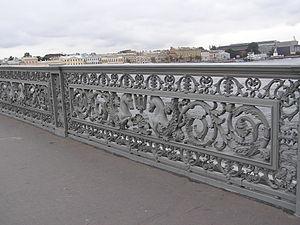
Le pont de l'Annonciation, plus connu sous son ancien nom de pont du Lieutenant Schmidt, est un pont de Saint-Pétersbourg sur la Neva qui relie le centre historique à l'île Vassilievski. Il a été construit entre 1843 et 1850 et était à l'époque le pont le plus long d'Europe.